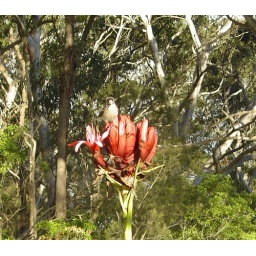
Small bird sitting on the amazing Gymea lily which grows to 7ft in height.